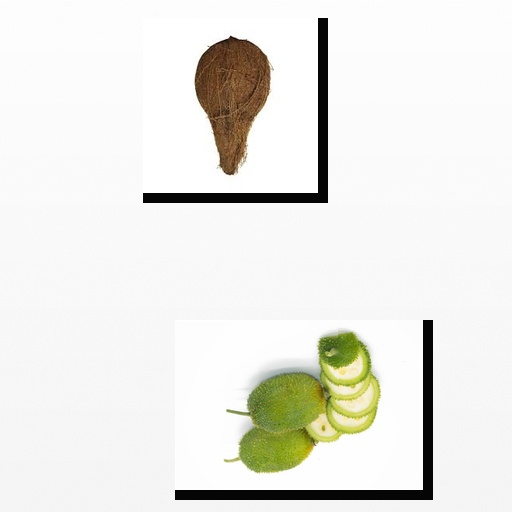
Food items: coconut, spiny_gourd